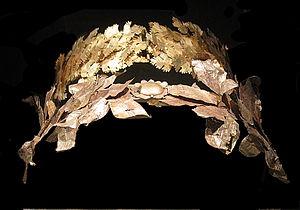
Couronnes découvertes à Vulci dans la nécropole Camposcola - La première est composée de feuilles de chêne en or et l'autre de feuilles de laurier en or - Milieu du IV siècle avant Jésus-Christ - Musée Grégorien Etrusque (Musée du Vatican) - Ref. 13482 et 13481
Les Musées du Vatican constituent un ensemble muséal situé au Vatican. Il regroupe douze musées, ce qui représente cinq galeries et 1 400 salles. L'ensemble abrite l'une des plus grandes collections d'art dans le monde, car il expose la vaste collection d'œuvres d'art, notamment peintures et sculptures, rassemblées au fil des siècles par les papes, surtout à l'époque des États pontificaux, et par la suite l'institution même des Musées du Vatican. Les musées sont en partie hébergés dans le Palais du Vatican.